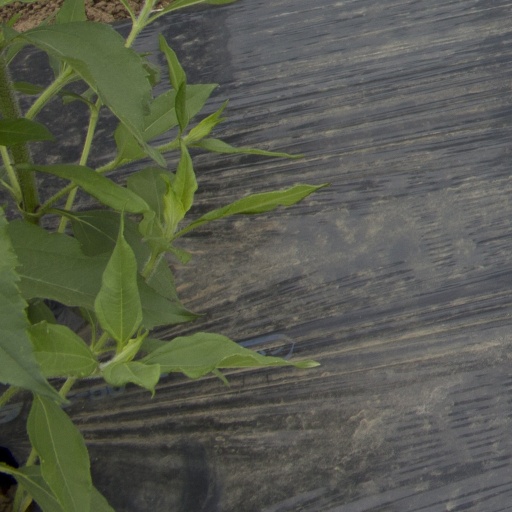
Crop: Jerusalem artichoke